White Point, California

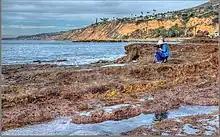
White Point tide pools

California gray whales were being hunted by whalers off White Point in 1912 and 1913. There was a seal colony at White Point in 1922. In 1930 a sport fishing outfit that liked alliteration promised bonita, bass, and barracuda off White Point. Circa 1987 there was a marked underwater nature trail for divers. The White Point tide pools are home to California mussels, hermit crabs, starfish, sea urchins, and turban snails. Circa 2017, the beach and associated park facilities were host to a colony of feral cats.